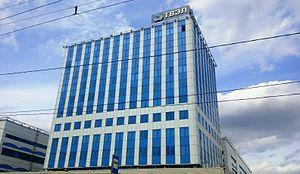
La société TVEL est une compagnie russe travaillant sur le cycle du combustible nucléaire qui a son siège à Moscou et qui fait partie du consortium Atomenergoprom. Son nom, TVEL est un sigle russe désignant un élément de combustible nucléaire, aussi appelé crayon combustible.